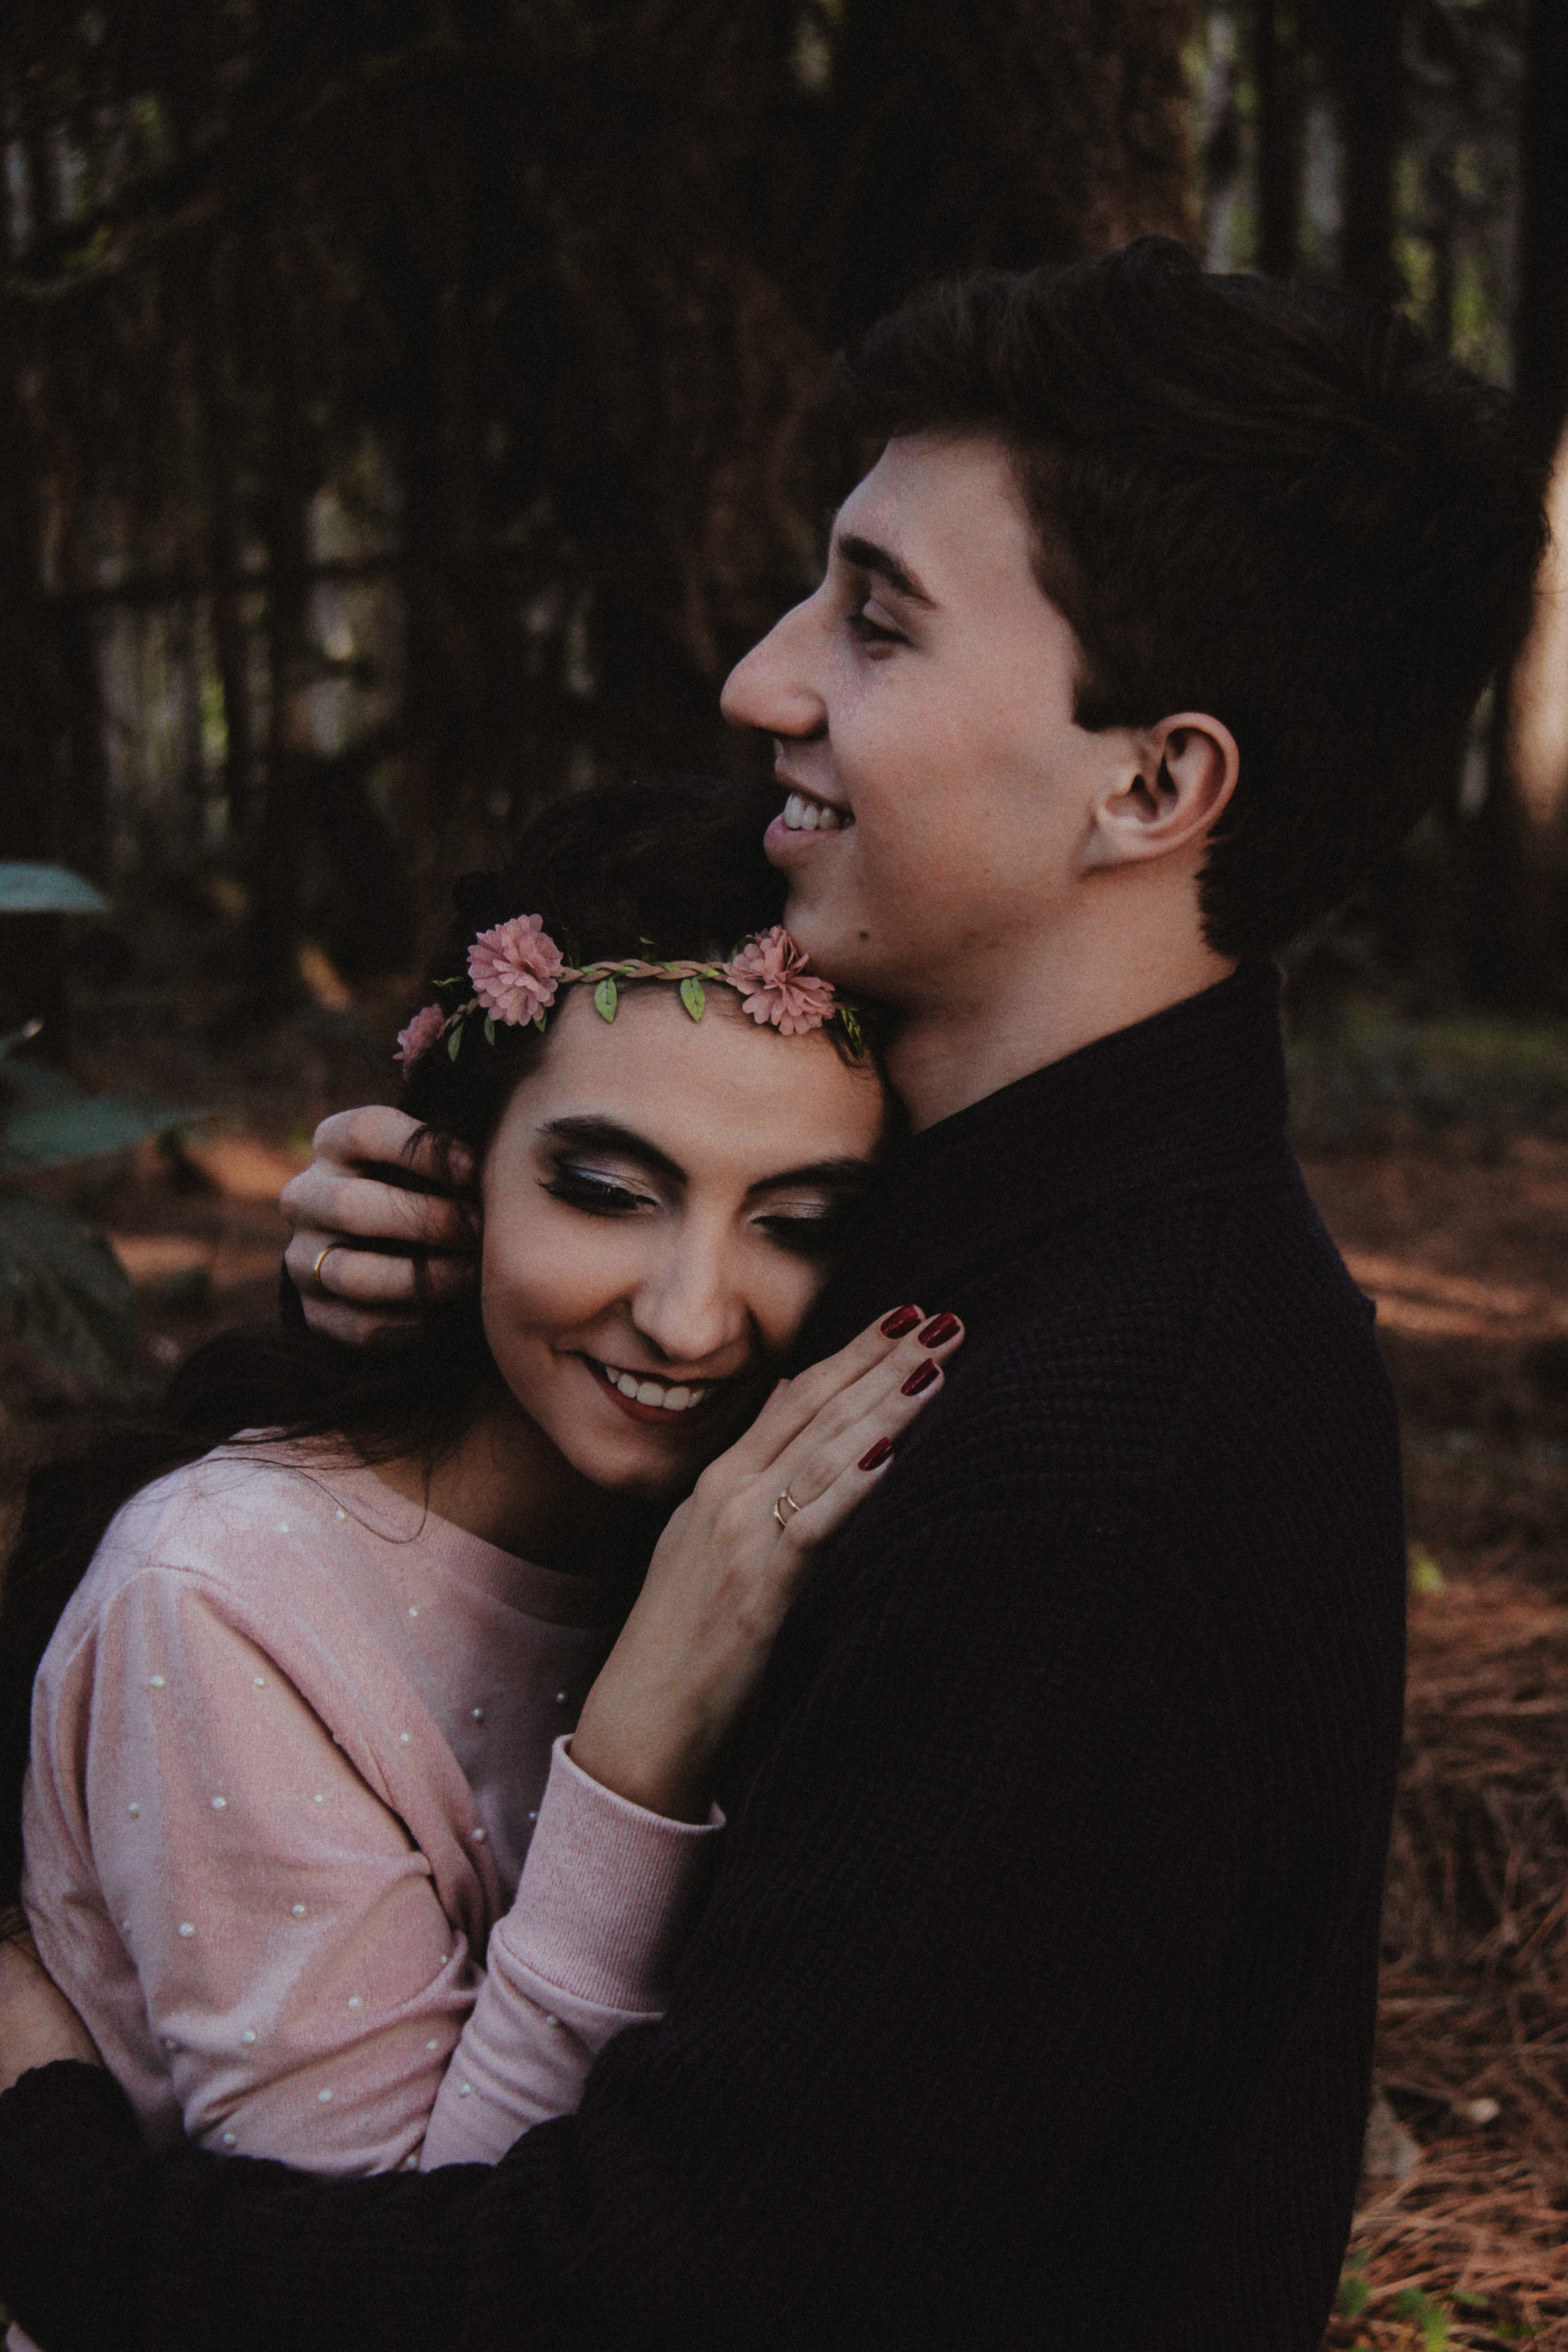
man, people, girl, woman, photography, love, portrait, model, couple, romance, fashion, together, lady, bride, smiling, outdoors, affection, photograph, beauty, interaction, photo shoot, portrait photography